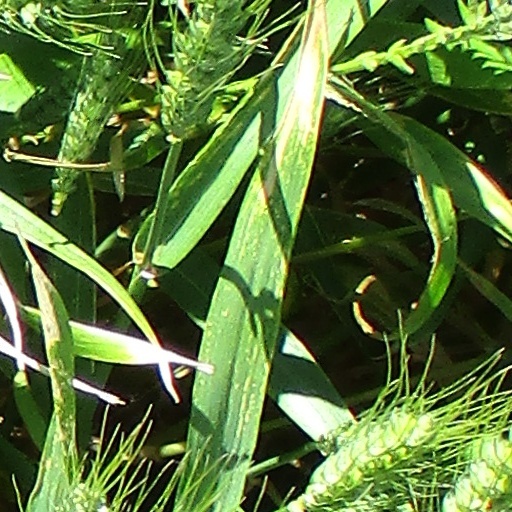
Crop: wheat